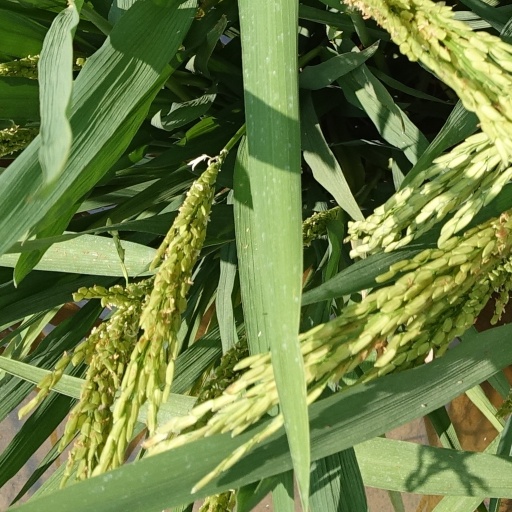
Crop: rice